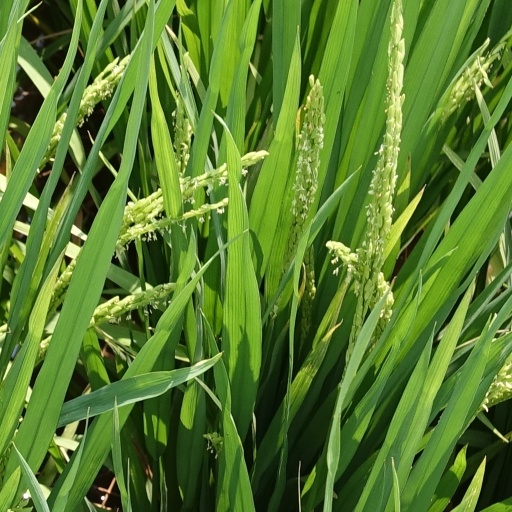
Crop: rice